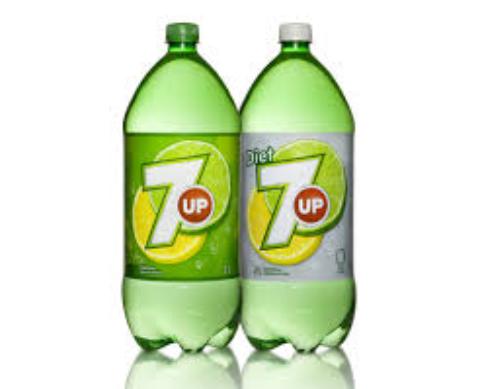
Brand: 7-Up
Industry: Food